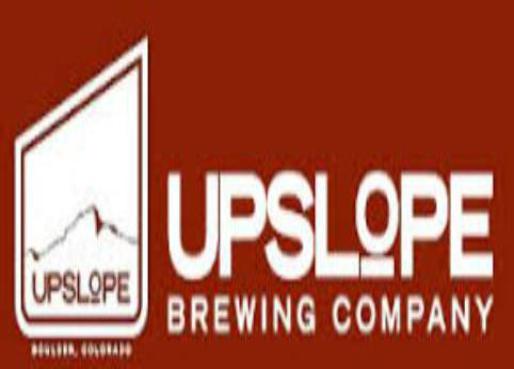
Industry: Food